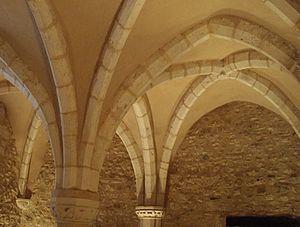
Crypte de l'ancien Hôtel-Dieu de Saint-Marcel (Indre)
Saint-Marcel est une commune française située dans le département de l'Indre, en région Centre-Val de Loire.